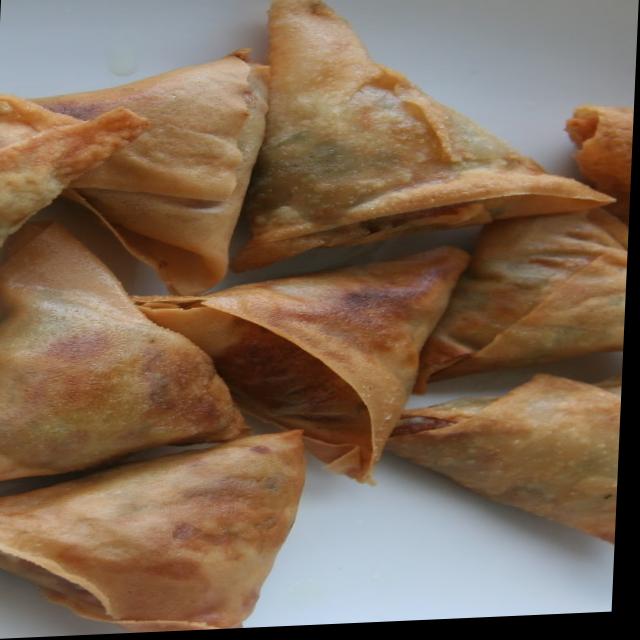
Dish: samosa